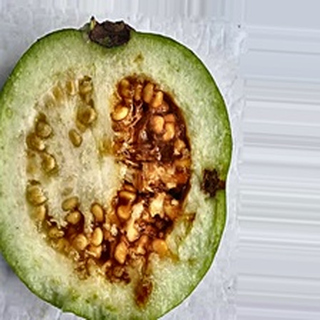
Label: guava_fruit_fly